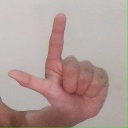
अक्षर: ल